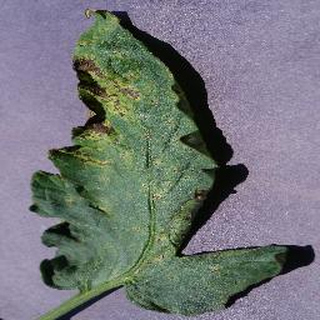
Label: tomato_septoria_leaf_spot